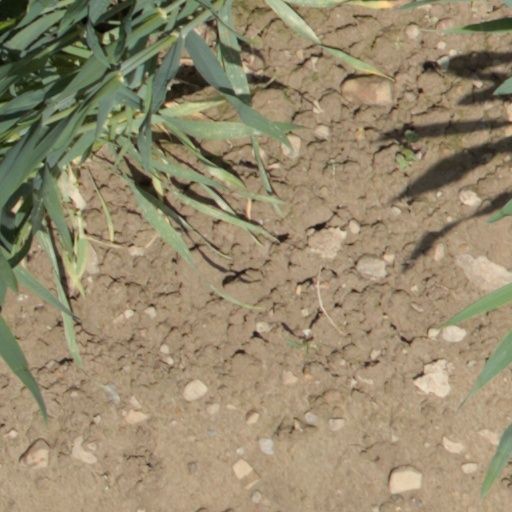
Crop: wheat